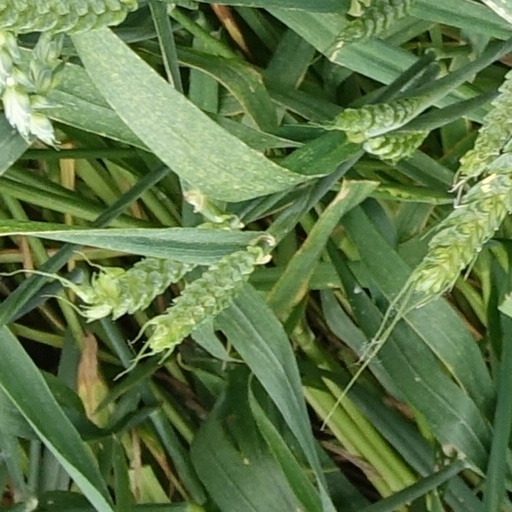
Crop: wheat